CERN

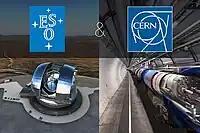
ESO and CERN have a cooperation agreement.

A large number of institutes around the world are through current collaboration agreements and/or historical links. The list below contains organizations represented as observers to the CERN Council, organizations to which CERN is an observer and organizations based on the CERN model: